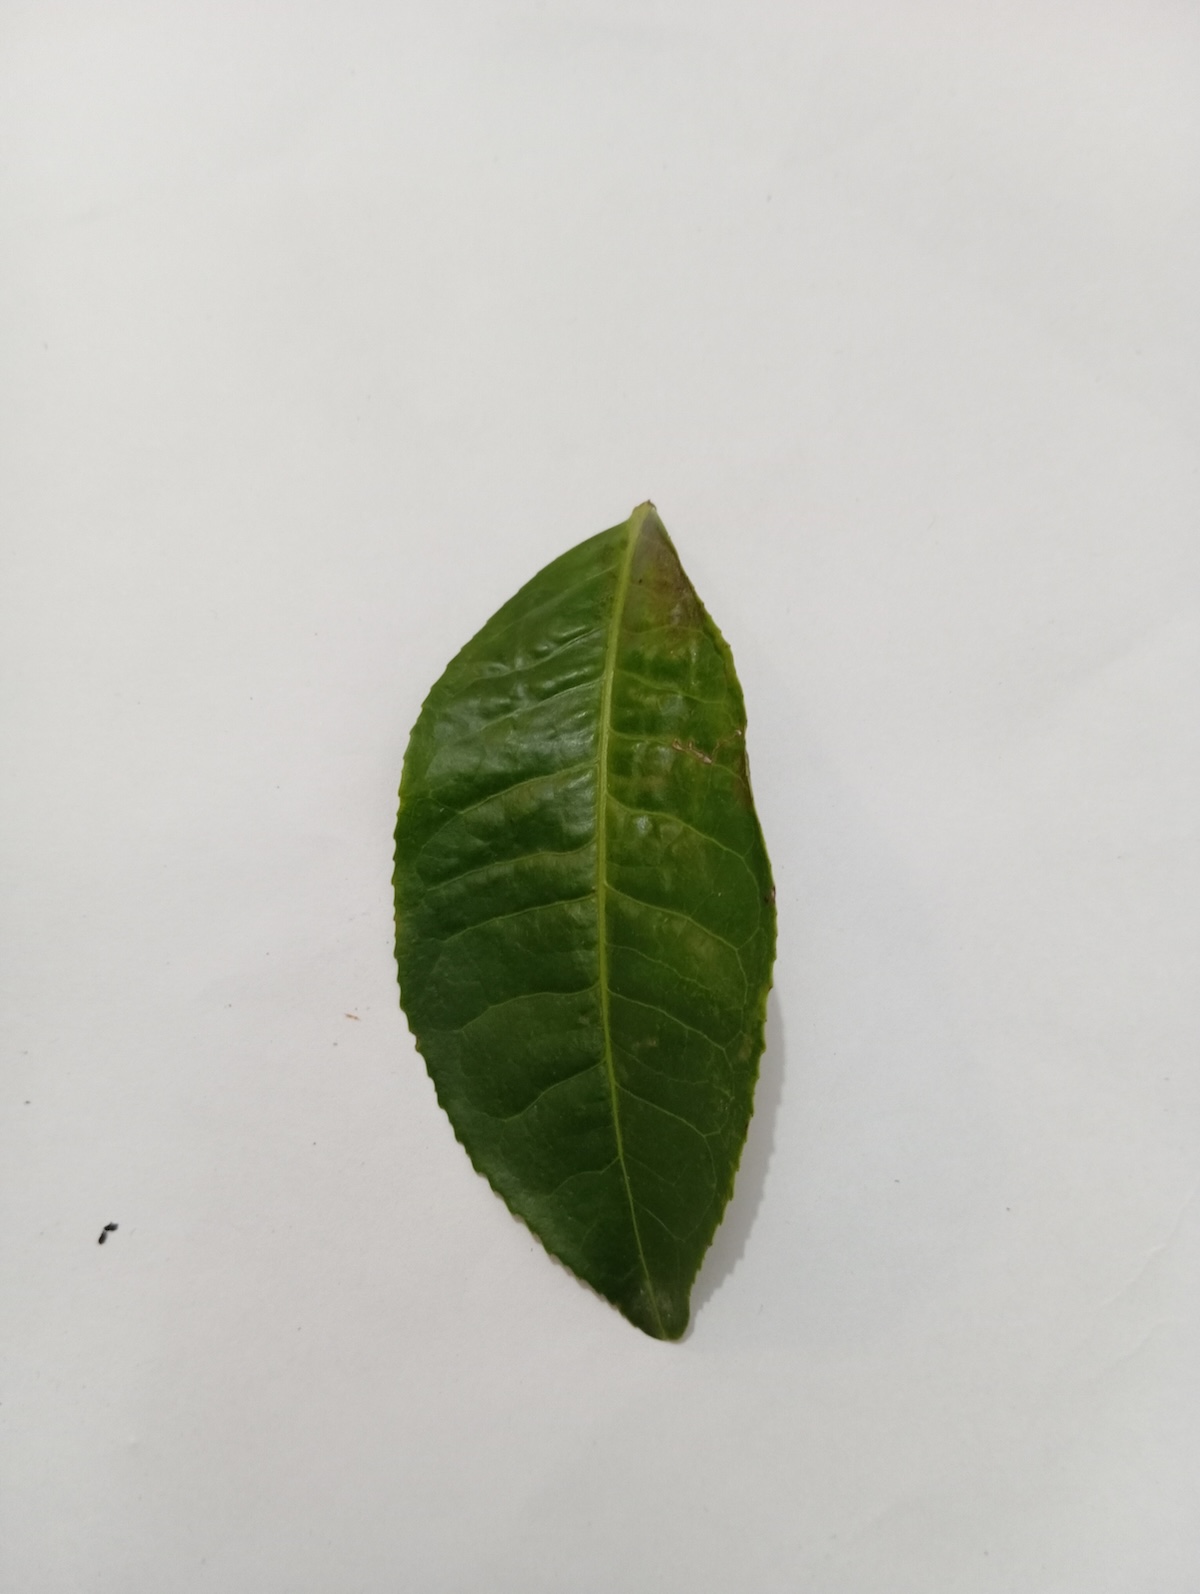
Label: Healthy leaf